James Manning Tyler

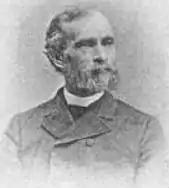

James Manning Tyler (April 27, 1835 – October 13, 1926) was an American politician, lawyer and judge from Vermont. He served as a U.S. Representative from Vermont for two terms from 1879 to 1883.